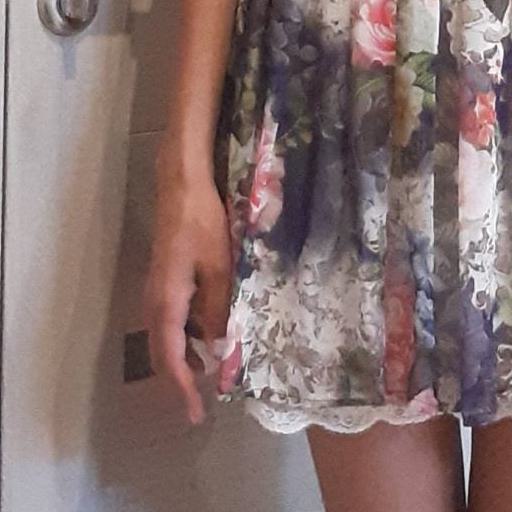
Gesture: no_gesture